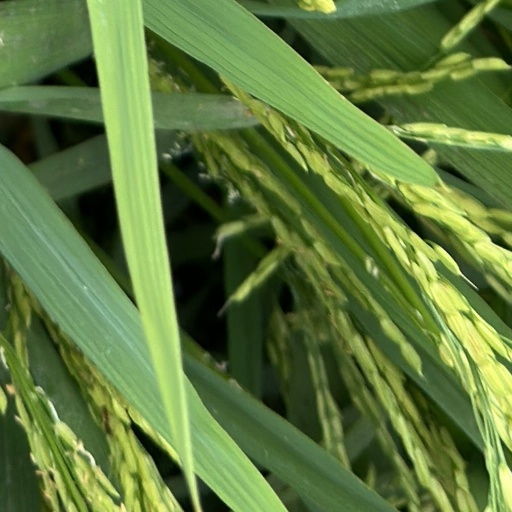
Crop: rice